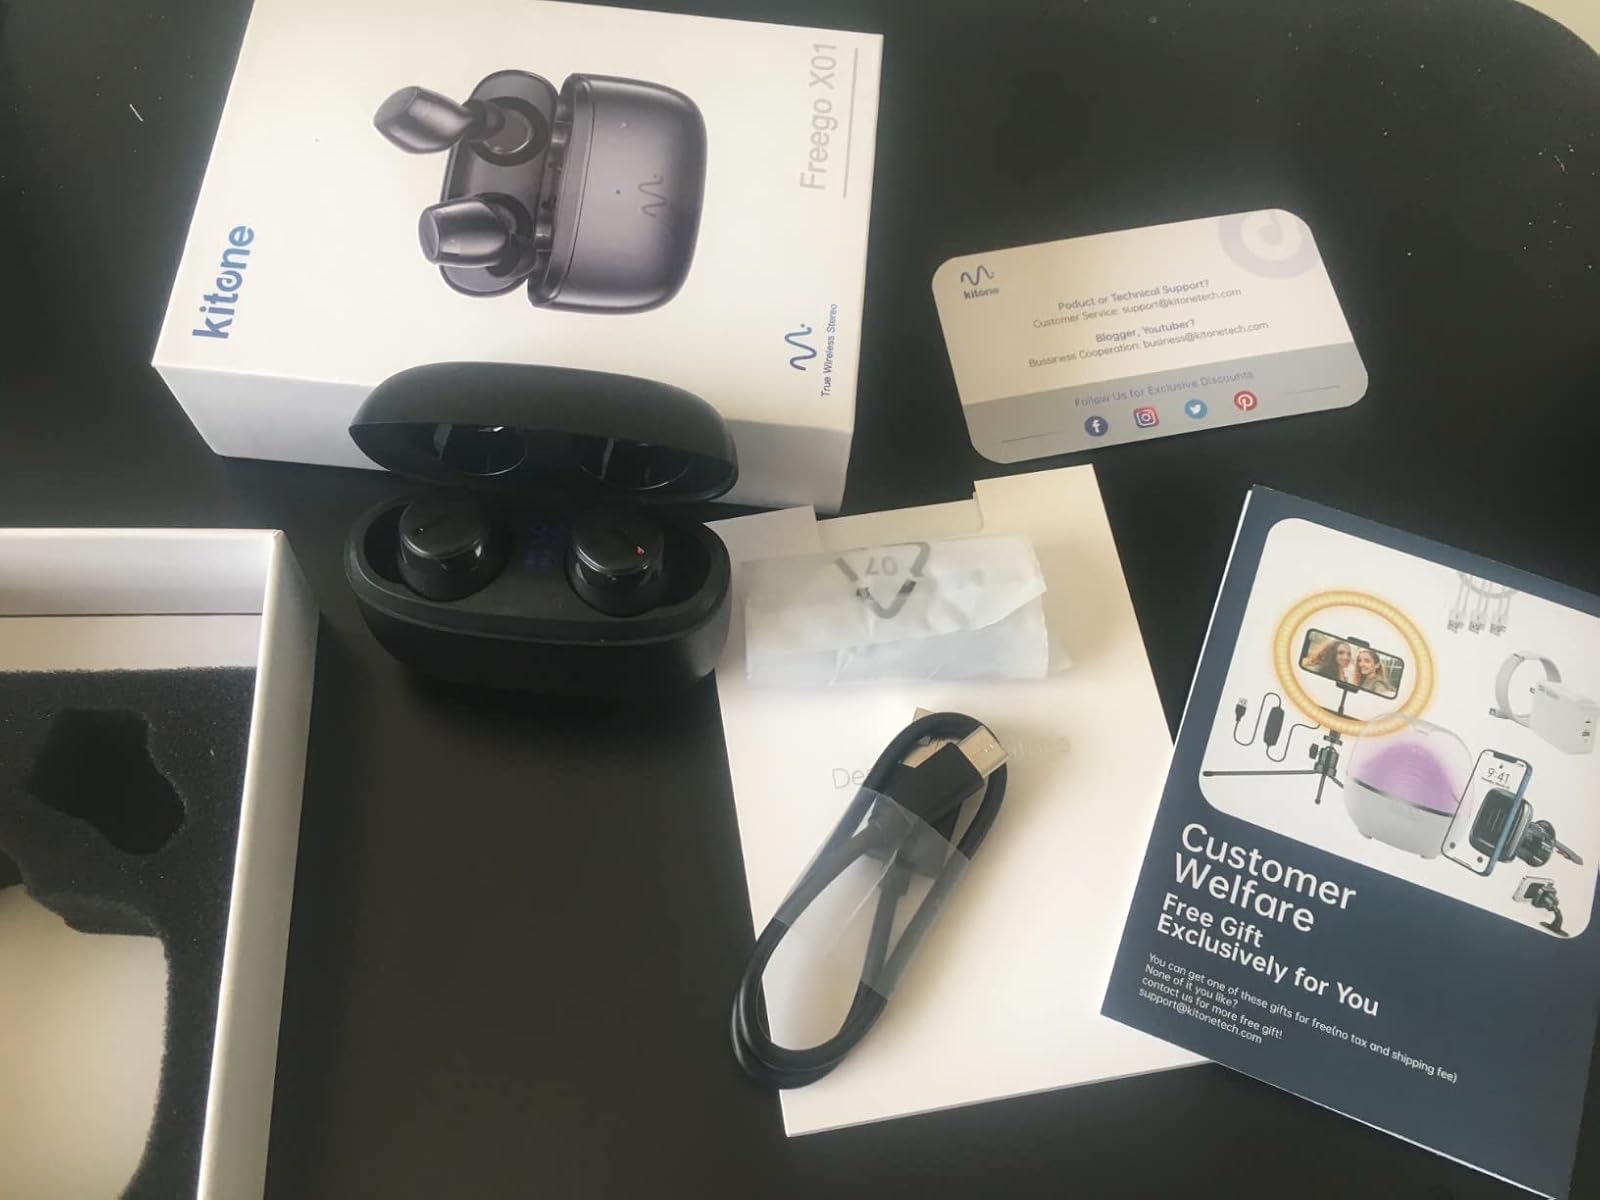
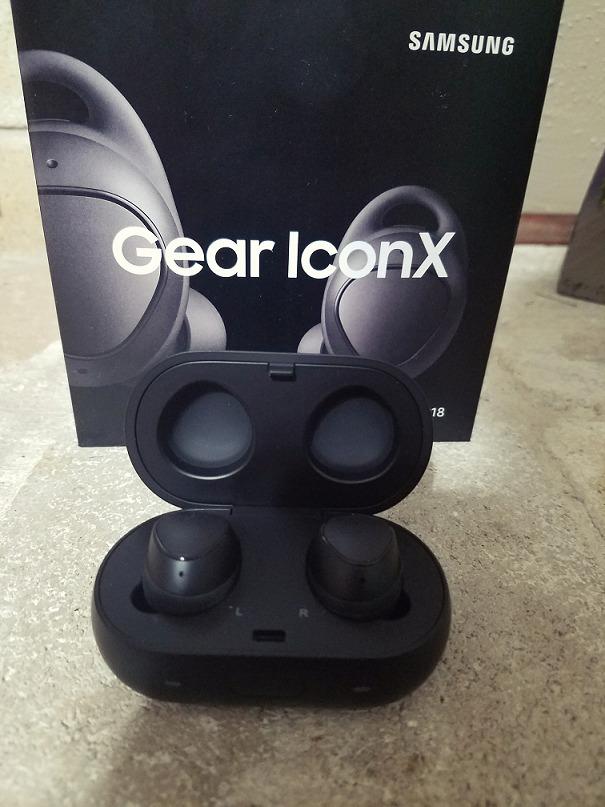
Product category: earbuds
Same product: no